Treenail

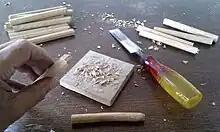
Oak treenails for pinning a wooden structure together. A used one (front center) demonstrates permanent deformation from the forces that bore on it

A treenail, also trenail, trennel, or trunnel, is a wooden peg, pin, or dowel used to fasten pieces of wood together, especially in timber frames, covered bridges, wooden ship- and boat-building. It is driven into a hole bored through two (or more) pieces of structural wood (mortise and tenon).